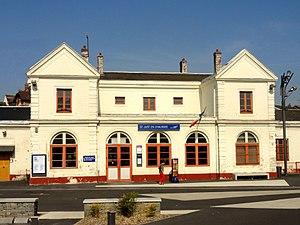
Bâtiment-voyageurs, côté ville.